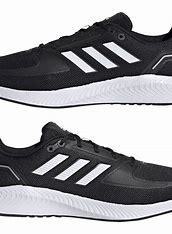
Brand: Adidas
Model: Falcon